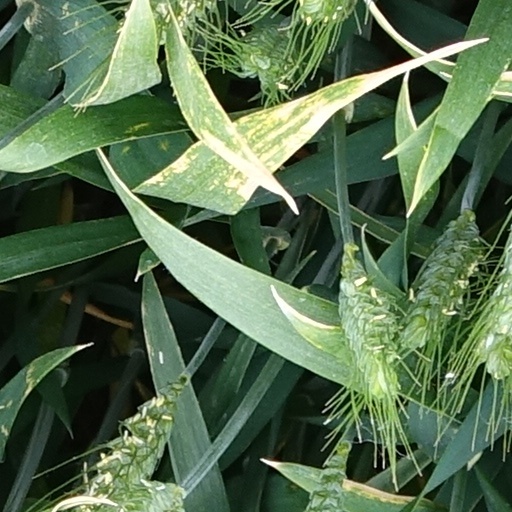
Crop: wheat